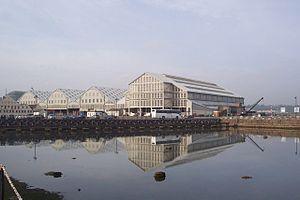
L’enclavation désigne une technique de stockage et de préservation des bois de marine par immersion dans l'eau, autrefois utilisée dans les arsenaux. L'enclavation désigne la disposition, dans une sorte de bassin nommé « Fosse de pieux », de madriers qui y retiennent les bois de mâture ou de construction qu'on y dépose : les madriers y sont maintenus aux pieux, tant dans le sens de la longueur que dans celui de la largeur de la fosse, de manière que les uns soient fixes et les autres mobiles, pour que les bois puissent être logés ou déplacés avec facilité.